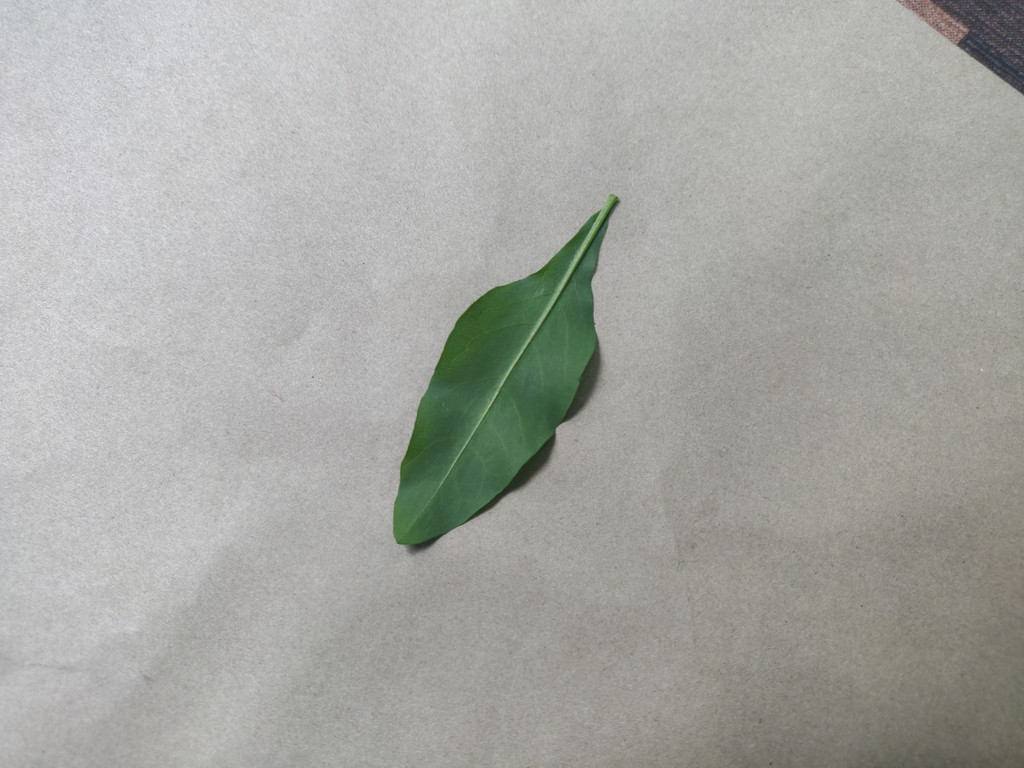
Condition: Healthy
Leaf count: single
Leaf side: back